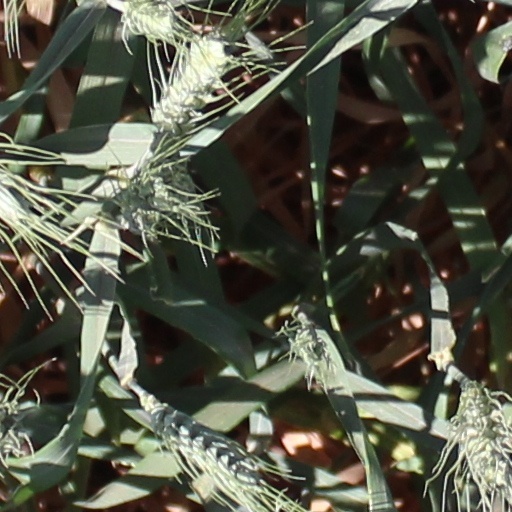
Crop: wheat